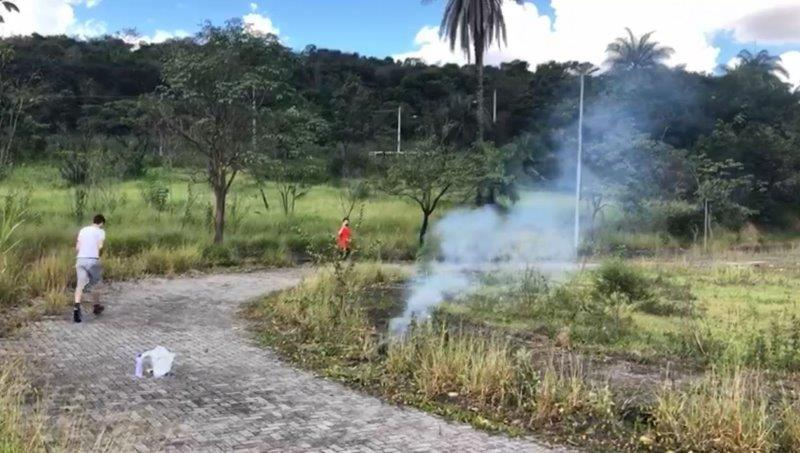
Fire: no
Smoke: yes